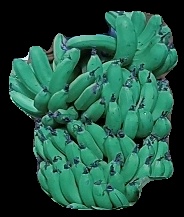
Variety: pachbale
Grade: grade3